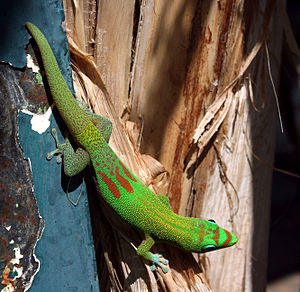
Guldstøvsdaggekko
Guldstøvsdaggekko er en dagaktiv gekkoart. Den lever i det nordlige Madagascar og på Comorerne. Den er også blevet introduceret Hawaii-øerne og andre stillehavsøer. Den bor typisk i forskellige træer og huse. Guldstøvsdaggekko lever af insekter og nektar.